Wheel of Fortune video games

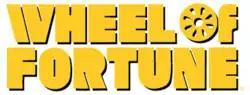

Wheel of Fortune is an American television game show created by Merv Griffin, premiering in 1975 with a syndicated version airing in 1983. Since 1986, the syndicated version has been adapted into various video games spanning numerous hardware generations. Most versions released in the 20th century were published by GameTek, which filed for Chapter 11 bankruptcy protection in 1998.